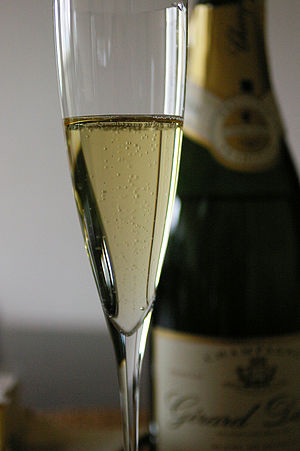
Champagne
Champagne er en lys næsten klar boblende væske
Champagne er en mousserende vin lavet ved sekundær fermentering af vindruer, hvorved der dannes vin med kulsyre. Den har navn efter den franske provins Champagne.